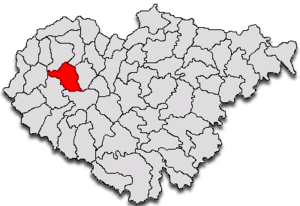
Șimleu Silvaniei est une ville roumaine du județ de Sălaj, dans la région historique de Transylvanie et dans la région de développement du Nord-ouest.